Loricariidae

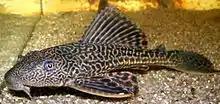
"Pterygoplichthys multiradiatus", often sold as a common pleco, is an aquarium fish often purchased as an algae eater.

Loricariids are popular aquarium fish, where they are often sold as "plecs", "plecos" or "plecostomus". These fish are often purchased because of their algae-eating habits, though this role may not be carried out. Loricariid are either vegetarian, omnivore, carnivore or wood-eaters. A great many species of loricariids are also sold for their ornamental qualities, representing many body shapes and colors.